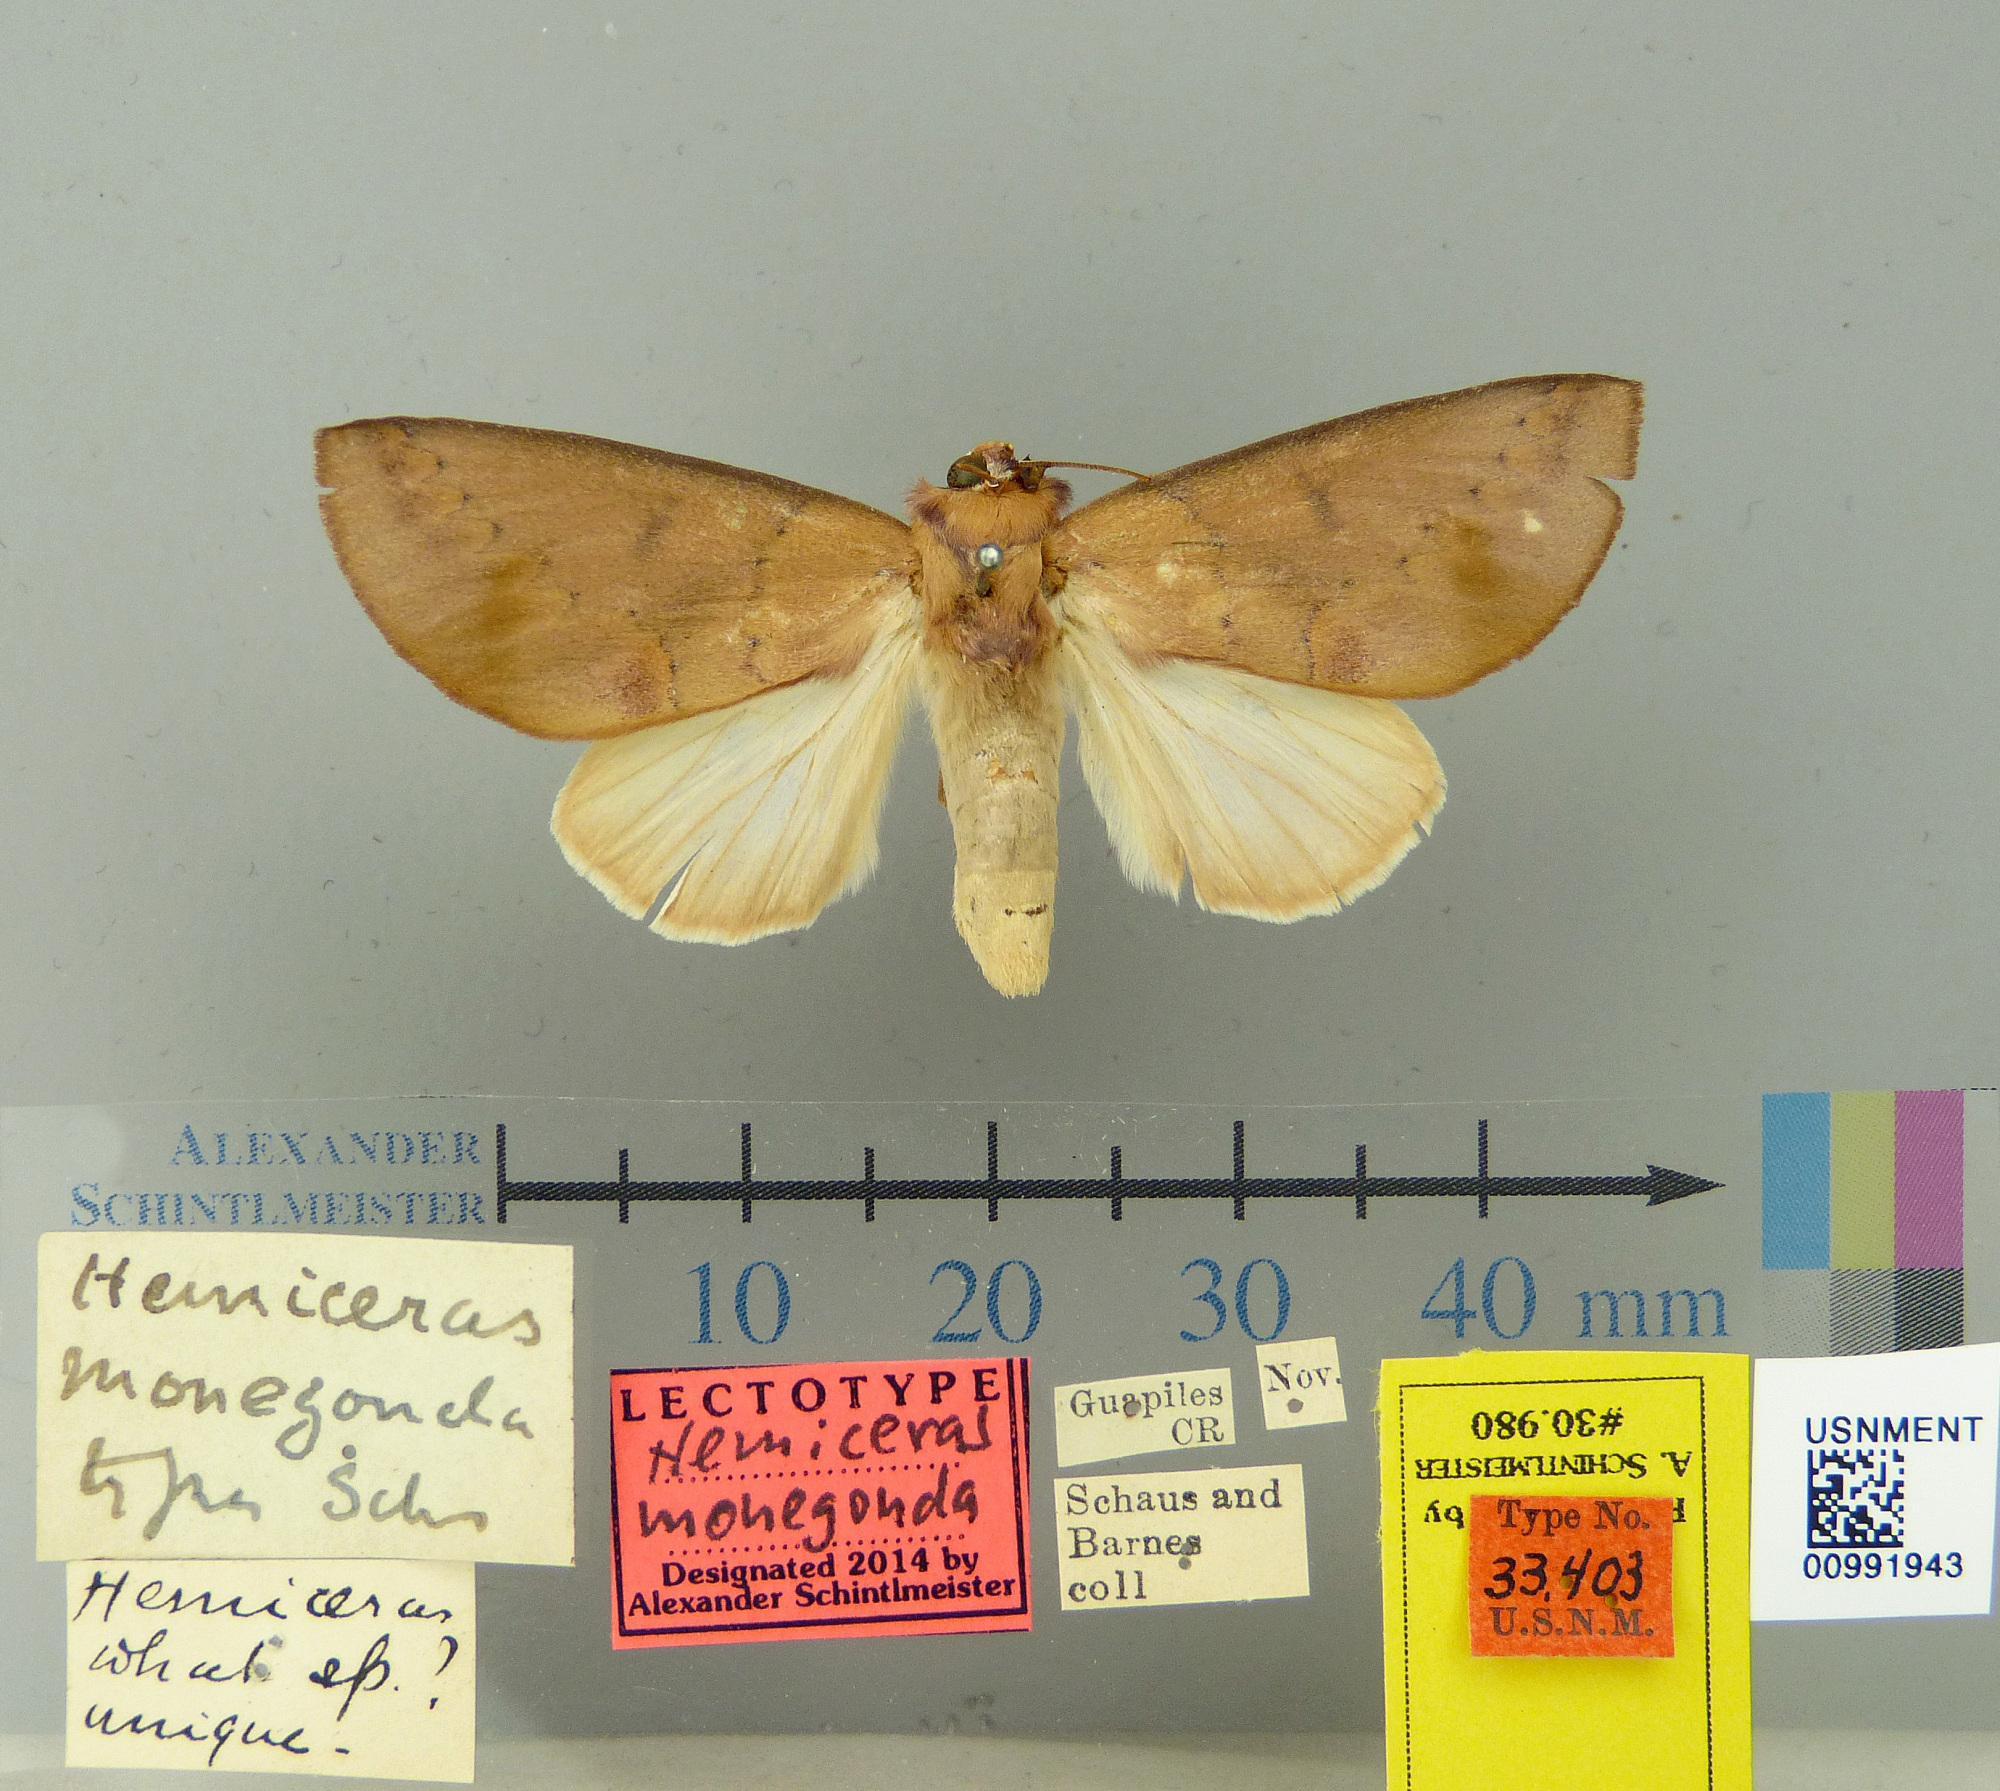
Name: Hemiceras monegonda
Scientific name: Hemiceras monegonda Schaus, 1928
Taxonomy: Animalia, Arthropoda, Insecta, Lepidoptera, Notodontidae
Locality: Guapiles, CR, Unknown, Costa Rica